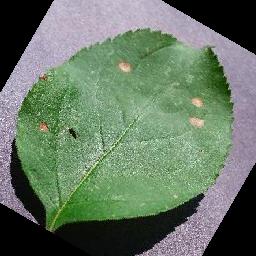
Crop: apple
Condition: black_rot